Christopher Speer

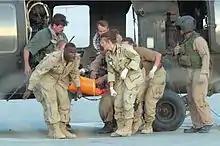
Speer at Bagram being unloaded by the 396th Medical.

On July 27, 2002, Christopher Speer and a group of four other soldiers on reconnaissance patrol were injured during a firefight upon attacking a building in Khost Province, Afghanistan. SFC Christopher Speer was part of a squad assigned the task of going through the ruins of the building after it had been destroyed.